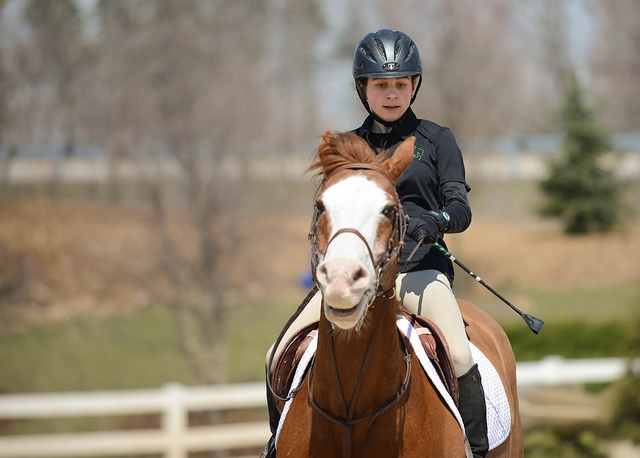
a woman is riding on the back of a horse
A woman in equestrian clothing on a horse
An equestrian rides her horse outside in a fenced area.
a close up of a person riding a horse
A woman in black riding a white and brown horse.